2008 Akihabara massacre

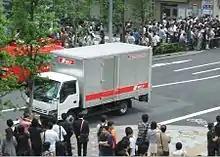
The rented truck used to run into the crowd

On 8June 2008, Tomohiro Katō drove a five-ton rented Isuzu Elf truck into a crowd at the crossing of Kanda Myōjin-dōri and Chūō-dōri streets in Akihabara, Chiyoda, Tokyo. While Kanda Myōjin-dōri was open to vehicular traffic, Chūō-dōri was closed for the convenience of shopping pedestrians, a practice observed during Sundays and holidays.